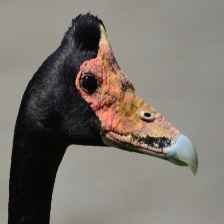
Species: MAGPIE GOOSE
Scientific name: ANSERANAS SEMIPALMATA
ImageNet parent category: goose